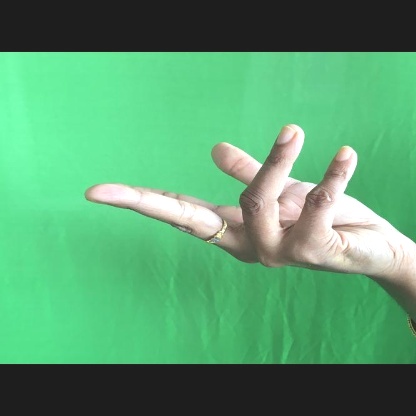
Mudra: Alapadmam